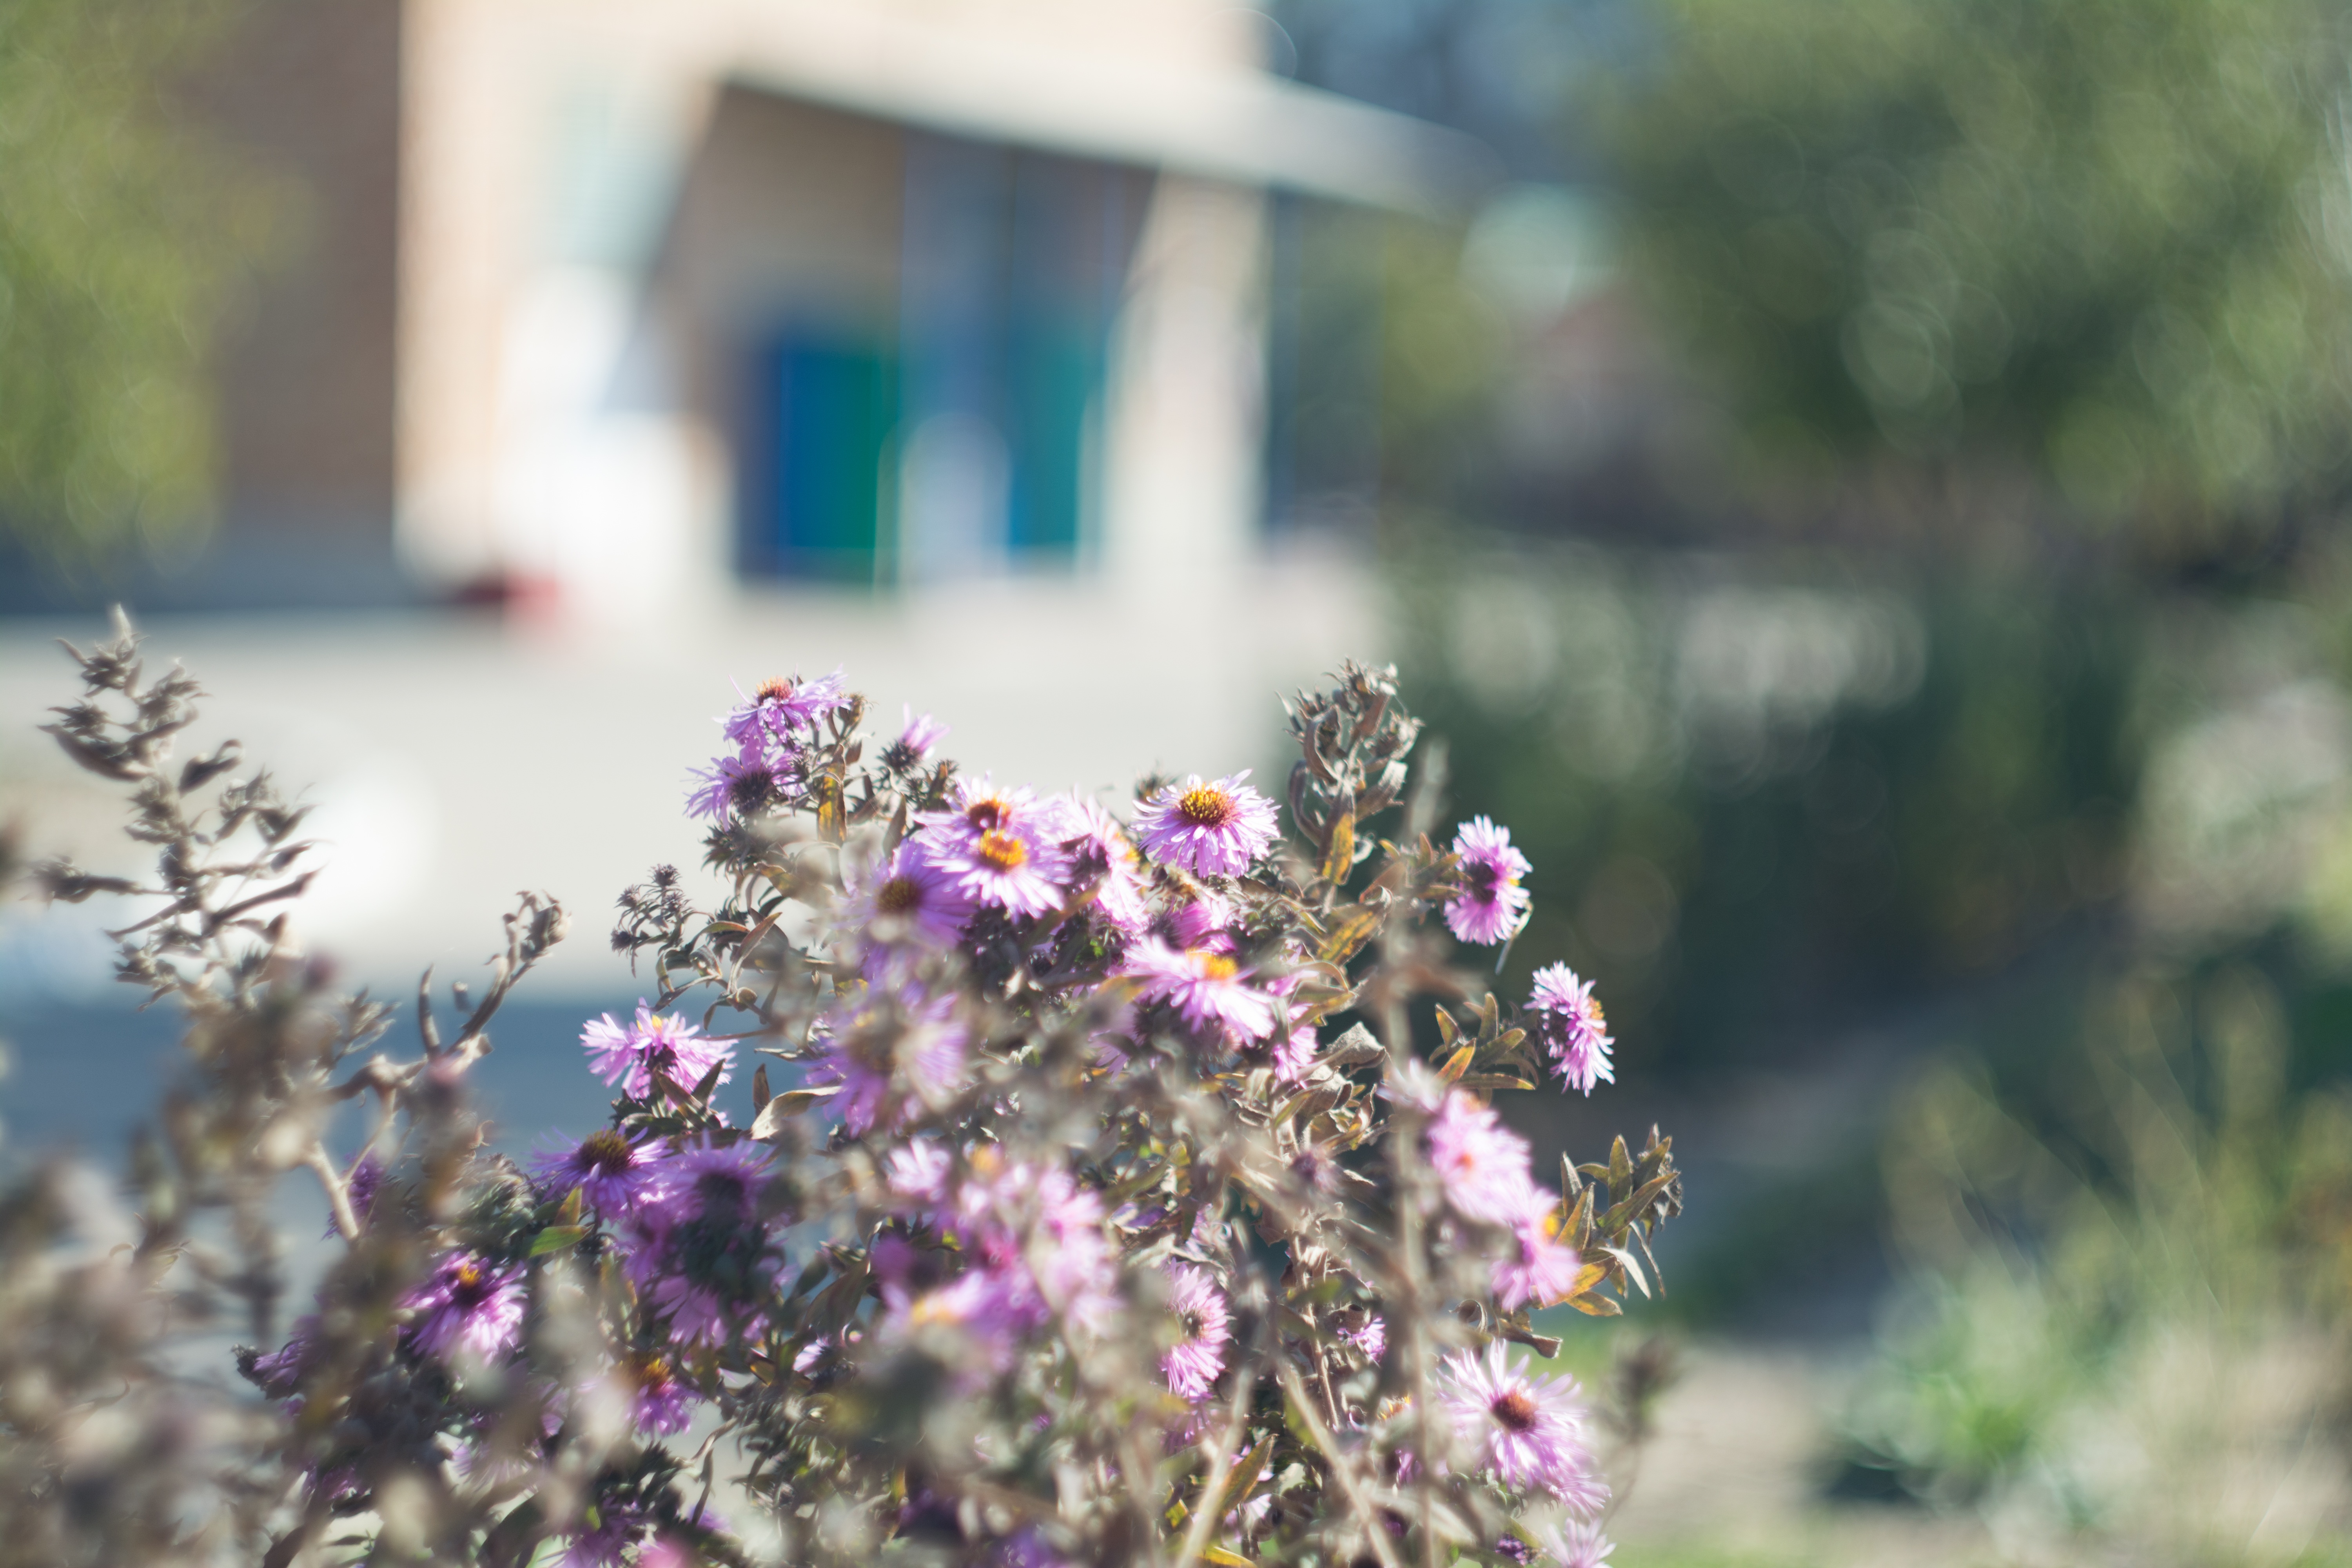
tree, nature, grass, branch, blossom, plant, lawn, leaf, flower, spring, green, autumn, botany, garden, flora, season, wildflower, shrub, macro photography